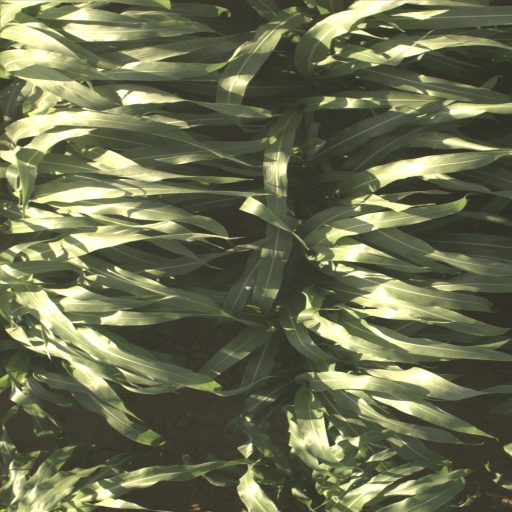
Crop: sorghum